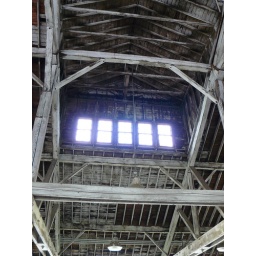
Sunlight coming in through windows set in the roof of the Poultry &amp;amp; Rabbit Building at the Ohio State Fair.